Uintatherium

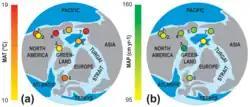

Dinocerata has historically been divided into two families, Prodinoceratidae and Uintatheriidae, though some authors use only one family. Assuming two families exist, Uintatheriidae consists of the majority of dinoceratans, and has itself been divided into Gobiatheriinae and Uintatheriinae; occasionally, the latter has been divided even further, down to tribe level (Bathyopsini and Uintatheriini). The most basal uintatheriid was "Bathyopsis". Walter H. Wheeler suggested in 1961 that the taxa now classed as uintatheriines formed a primarily anagenetic lineage, and that "Uintatherium" was one of few diverging genera, possibly evolving from "Bathyopsis middleswarti" (which he believed to be ancestral to both "Uintatherium" and later dinocerates). Robert M. Shoch and Spencer G. Lucas, in 1985, offered a cladistic hypothesis of Dinocerata, in which "Uintatherium" is the sister taxon to a clade consisting of "Eobasileus" and "Tetheopsis", slightly more derived than "Bathyopsis". William D. Turnbull, however, suggested in 2002 that both "Tetheopsis" species could be lumped into "Eobasileus", and that Uintatheriini might thus consist exclusively of "Eobasileus" and "Uintatherium".